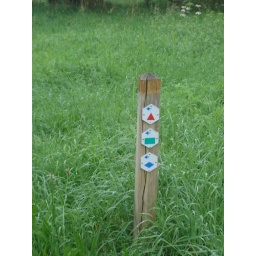
weird dutch signs in the forest